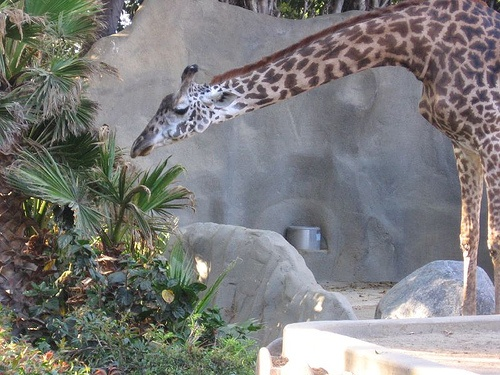
A giraffe in an enclosure is attempting to eat a plant.
A giraffe is leaning into a palm plant for a bite of goodness.
A giraffe is leaning over and eating some leaves
a giraffe is leaning down to eat some leaves
A giraffe leans over to eat leaves from a tree.